Henry Segrave

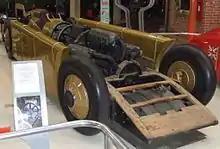
Segrave's "Golden Arrow" at the National Motor Museum, Beaulieu.

On 16 March 1926, Segrave set his first land speed record of using "Ladybird", a 4-litre Sunbeam Tiger on Ainsdale beach at Southport, England. This record was broken a month later by J. G. Parry-Thomas driving "Babs", a custom-built car with a 27-litre V12 Liberty aero engine.